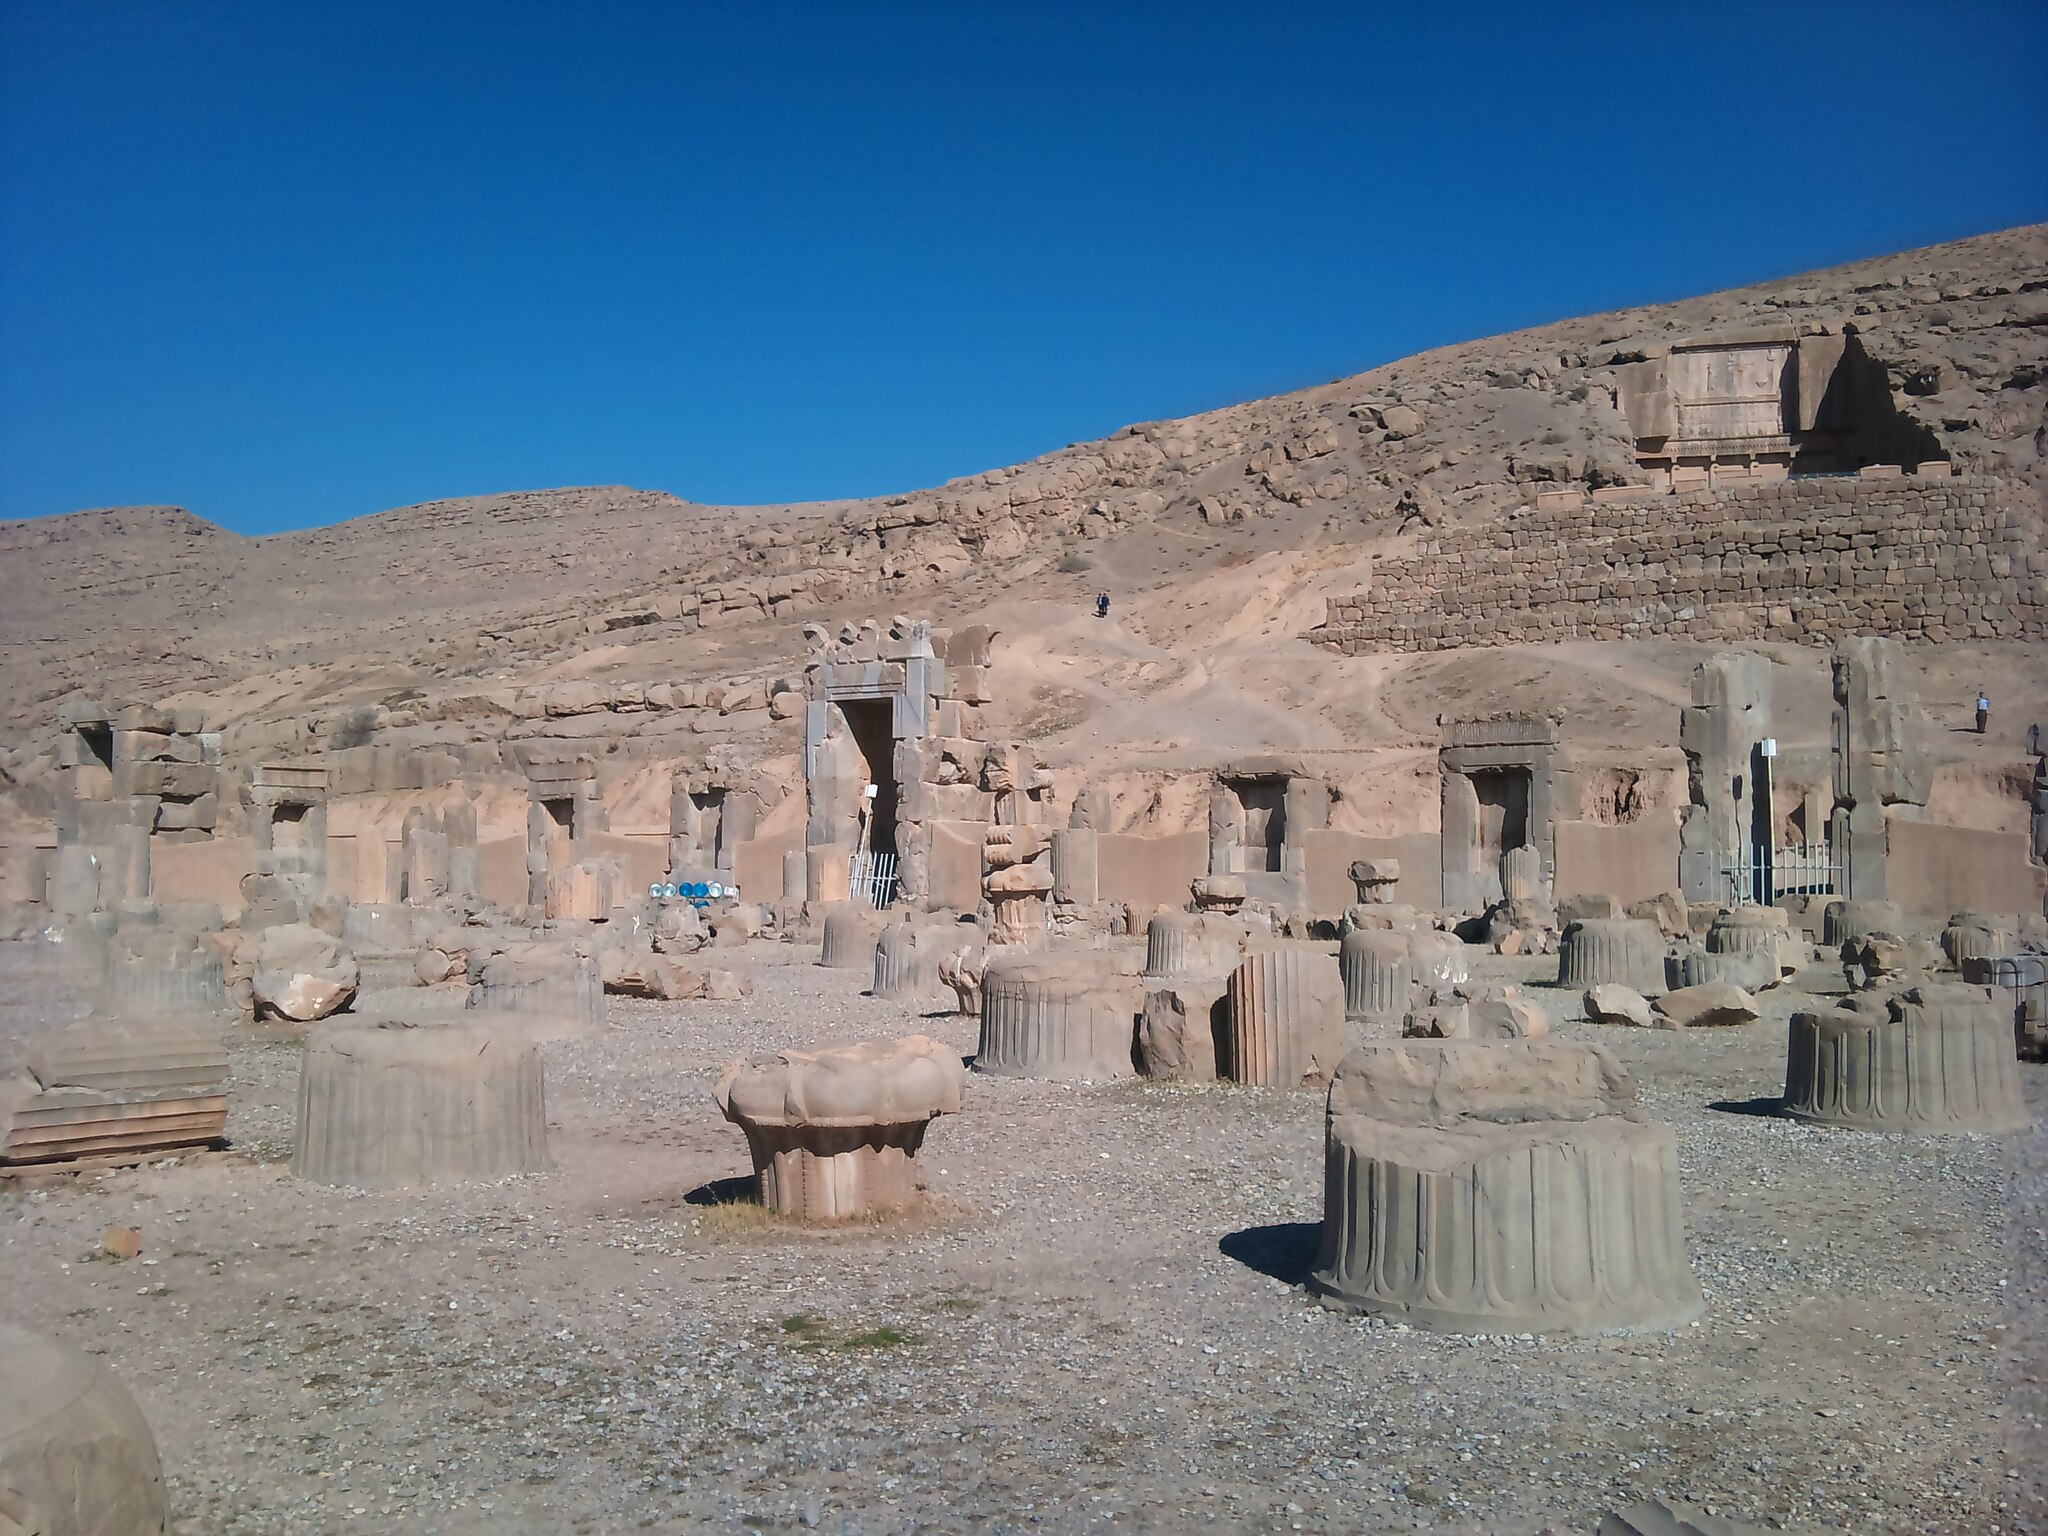
Title: Persepolis (Takhte-Jamshid) 14
Date: 2011-11-28 12:43:16
Categories: Hall of hundred columns, Images from Wiki Loves Monuments 2018, Self-published work, Cultural heritage monuments in Iran with known IDs, Uploaded via Campaign:wlm-ir, Images from Wiki Loves Monuments in Marvdasht, 2011 in Persepolis, Iran photographs taken on 2011-11-28, Images from Wiki Loves Monuments 2018 in Iran, Remote views of Artaxerxes III Tomb